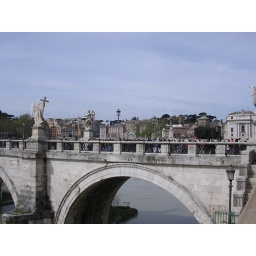
Ancient and beautiful bridge of Rome, from the S.Angel Castle cross over Tevere. Very romantic too, in night :)